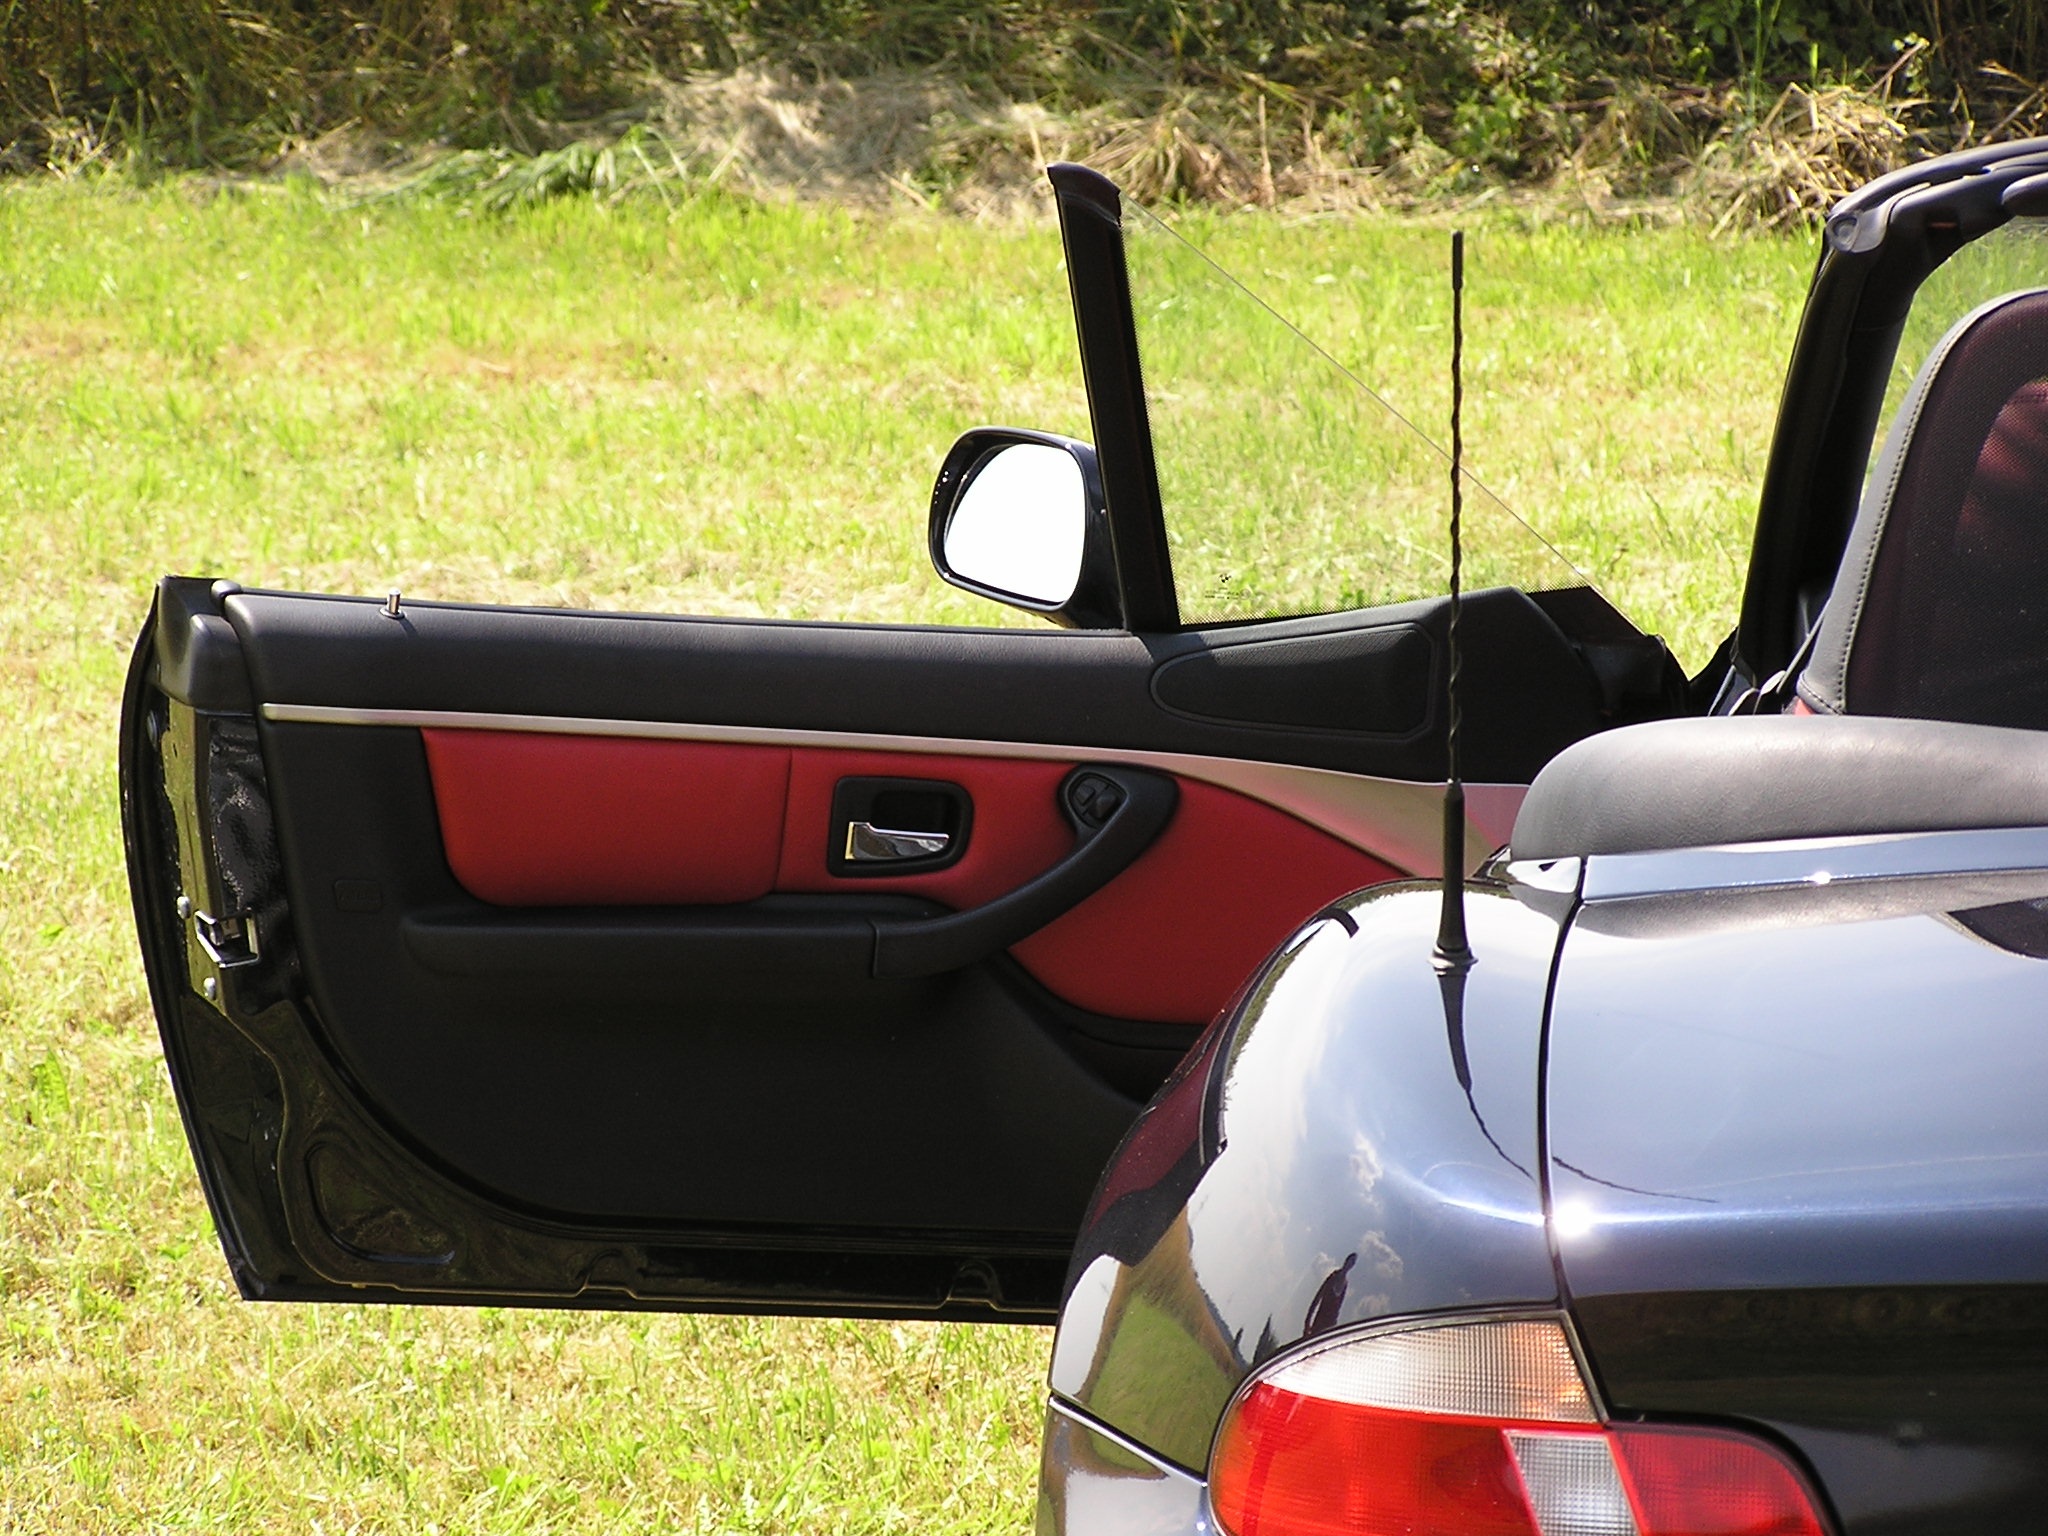
car, driving, vehicle, bumper, bmw, convertible, roadster, land vehicle, z3, automobile make, automotive exterior, luxury vehicle, bass boat